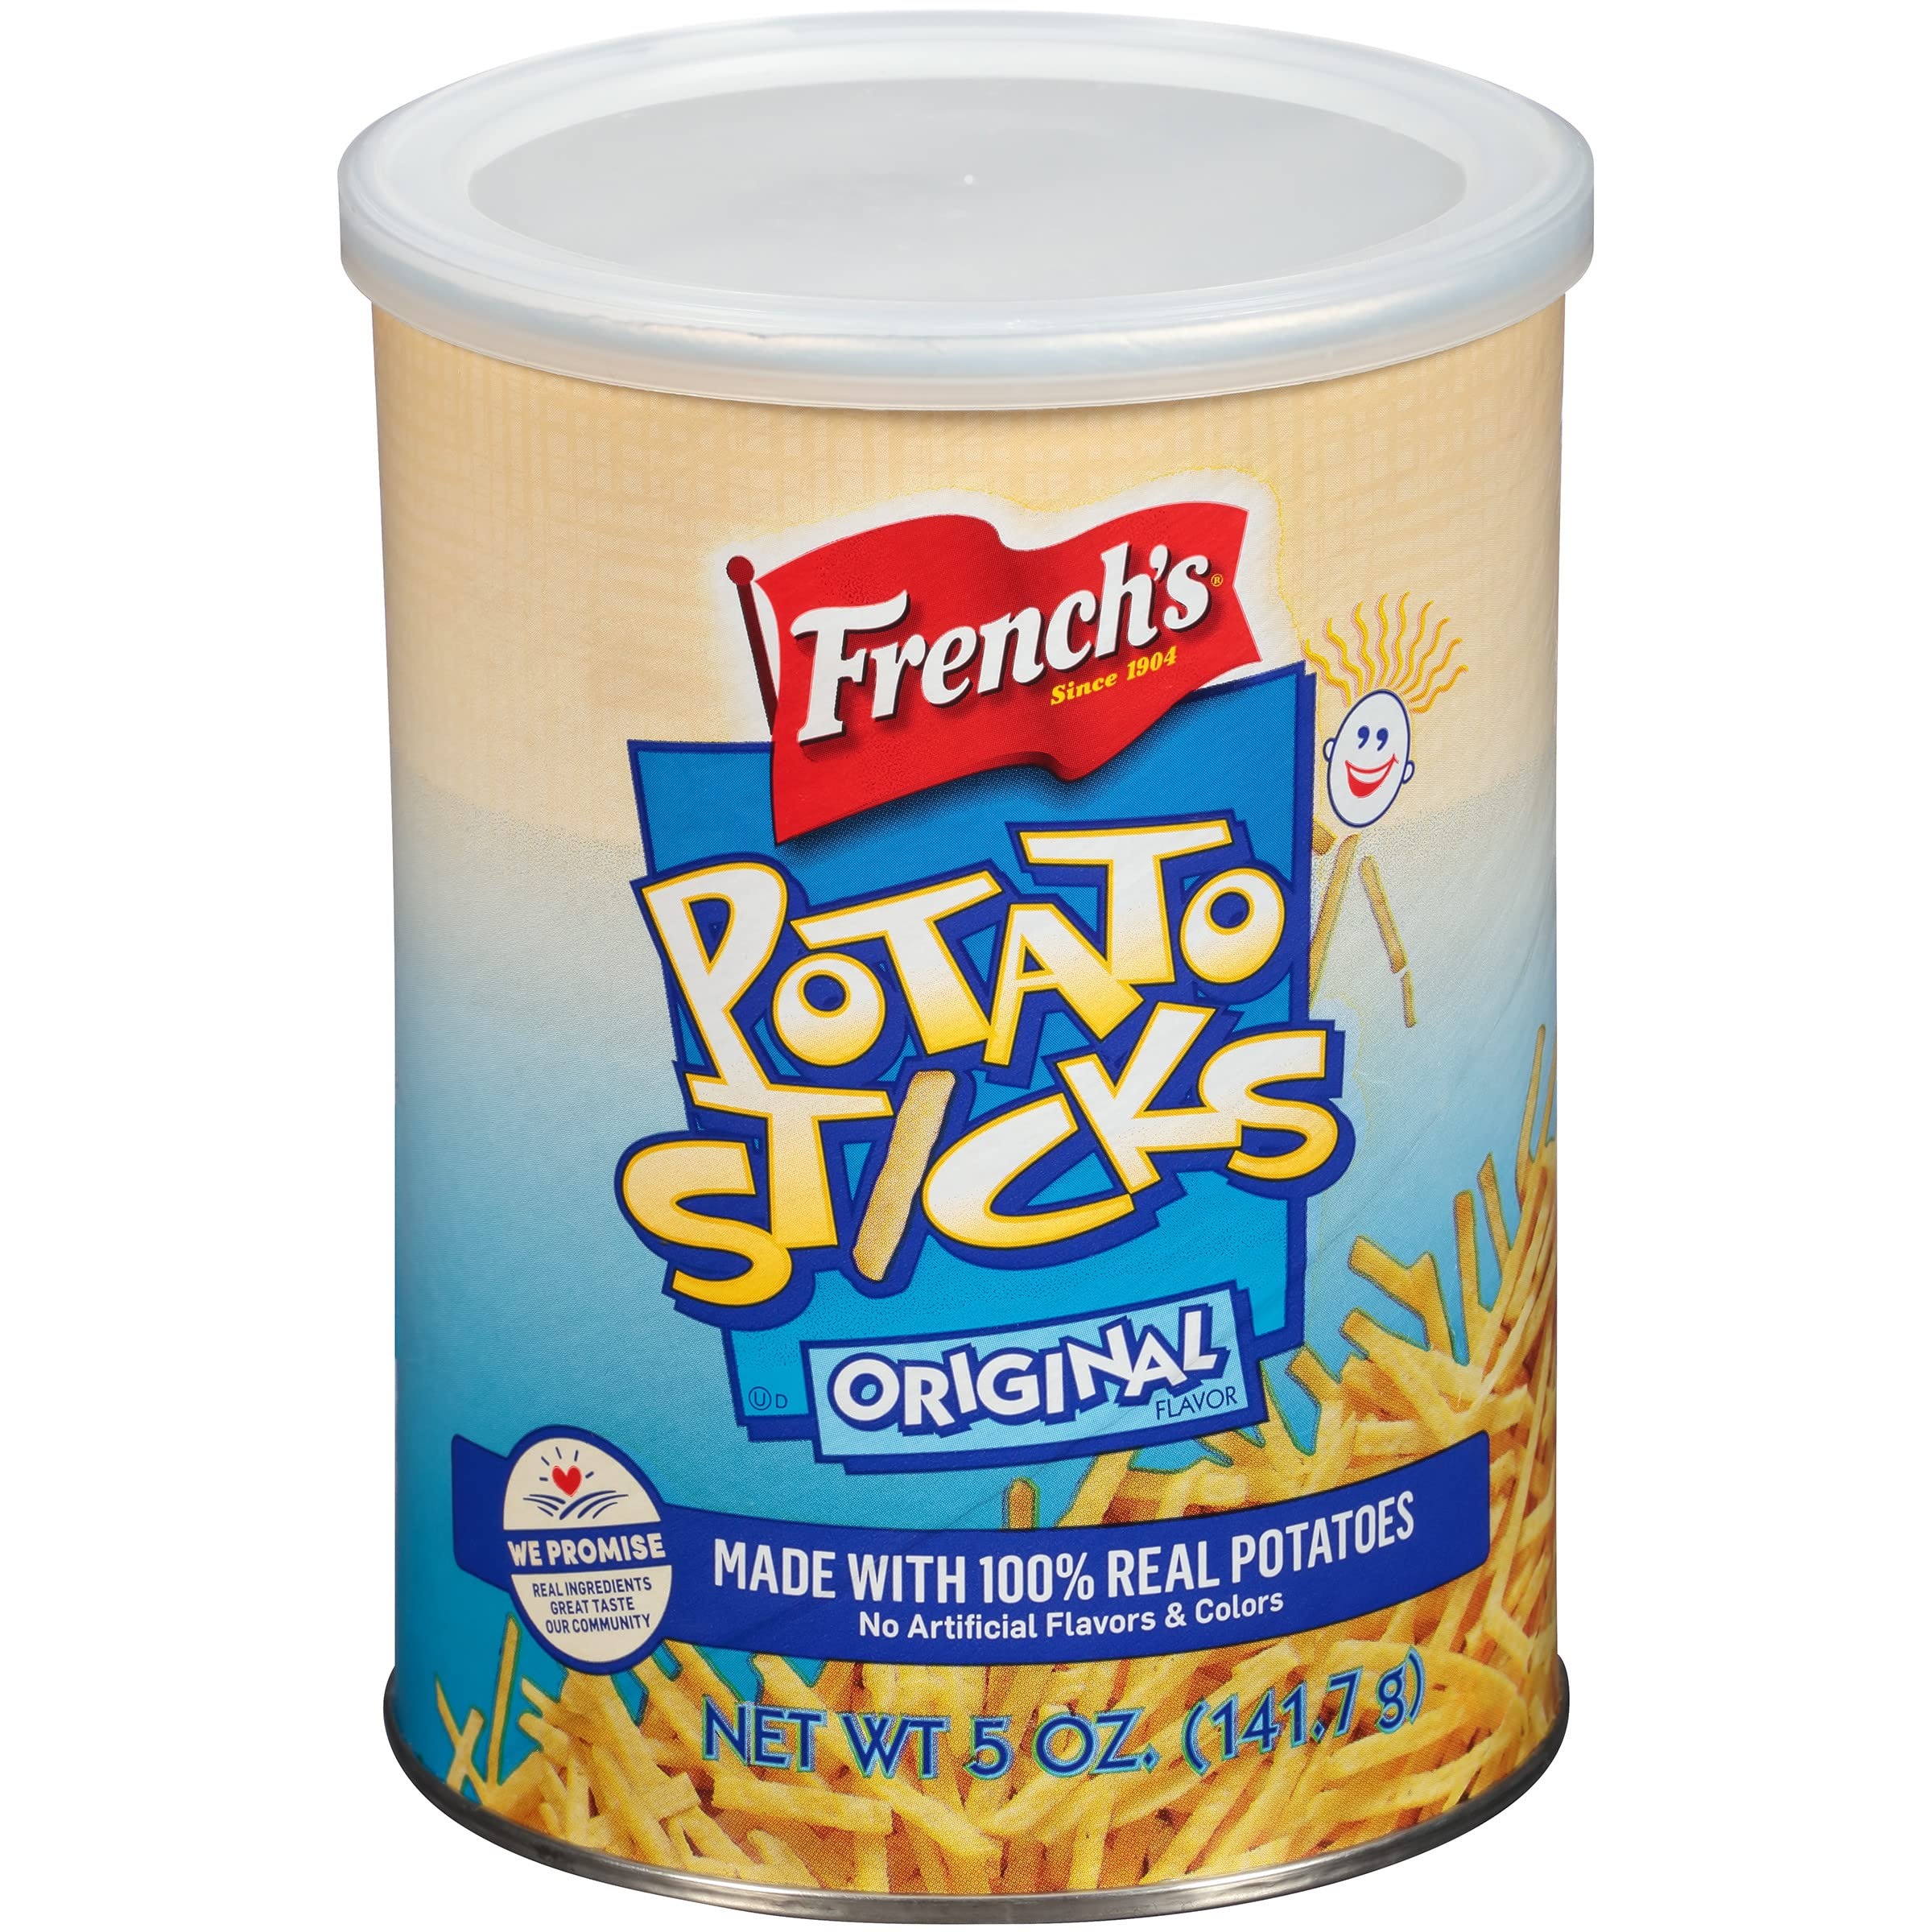
Item Name: French's Original Potato Sticks, 5 oz
Bullet Point 1: Made with 100% real potatoes; no artificial flavors or colors
Bullet Point 2: Crispy, vegetarian potato sticks with irresistible taste and crunch
Bullet Point 3: Gluten-free, dairy free, no high-fructose corn syrup
Bullet Point 4: Kosher certified potato stix made in the USA
Bullet Point 5: Great for topping burgers, hot dogs and pizza; stir into snack mix; snack by the handful
Value: 5.0
Unit: Ounce

Price: 2.6